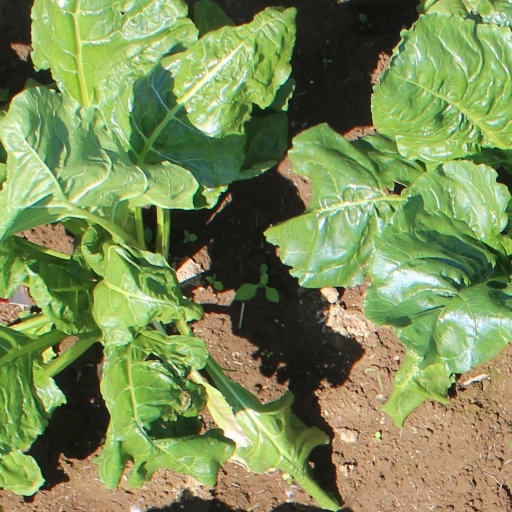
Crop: sugar beet